Fellowship of the New Life

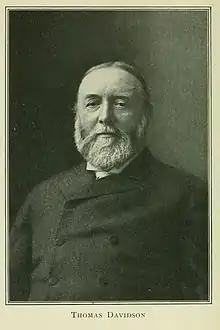
Thomas Davidson, founder of the Fellowship of New Life

The Fellowship of the New Life was a British organisation in the 19th century, most famous for a splinter group, the Fabian Society.